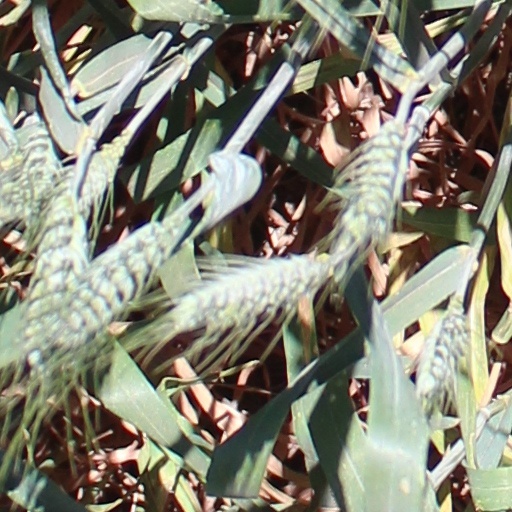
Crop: wheat